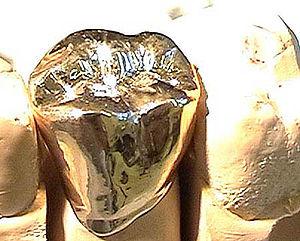
En dentisterie, la couronne est la partie de la dent qui dépasse hors de la gencive. Cette zone est naturellement recouverte par une substance très dure, l’émail dentaire.